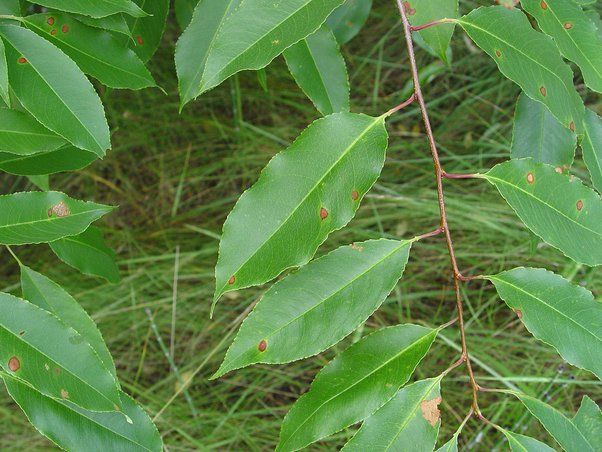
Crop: cherry
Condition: spot